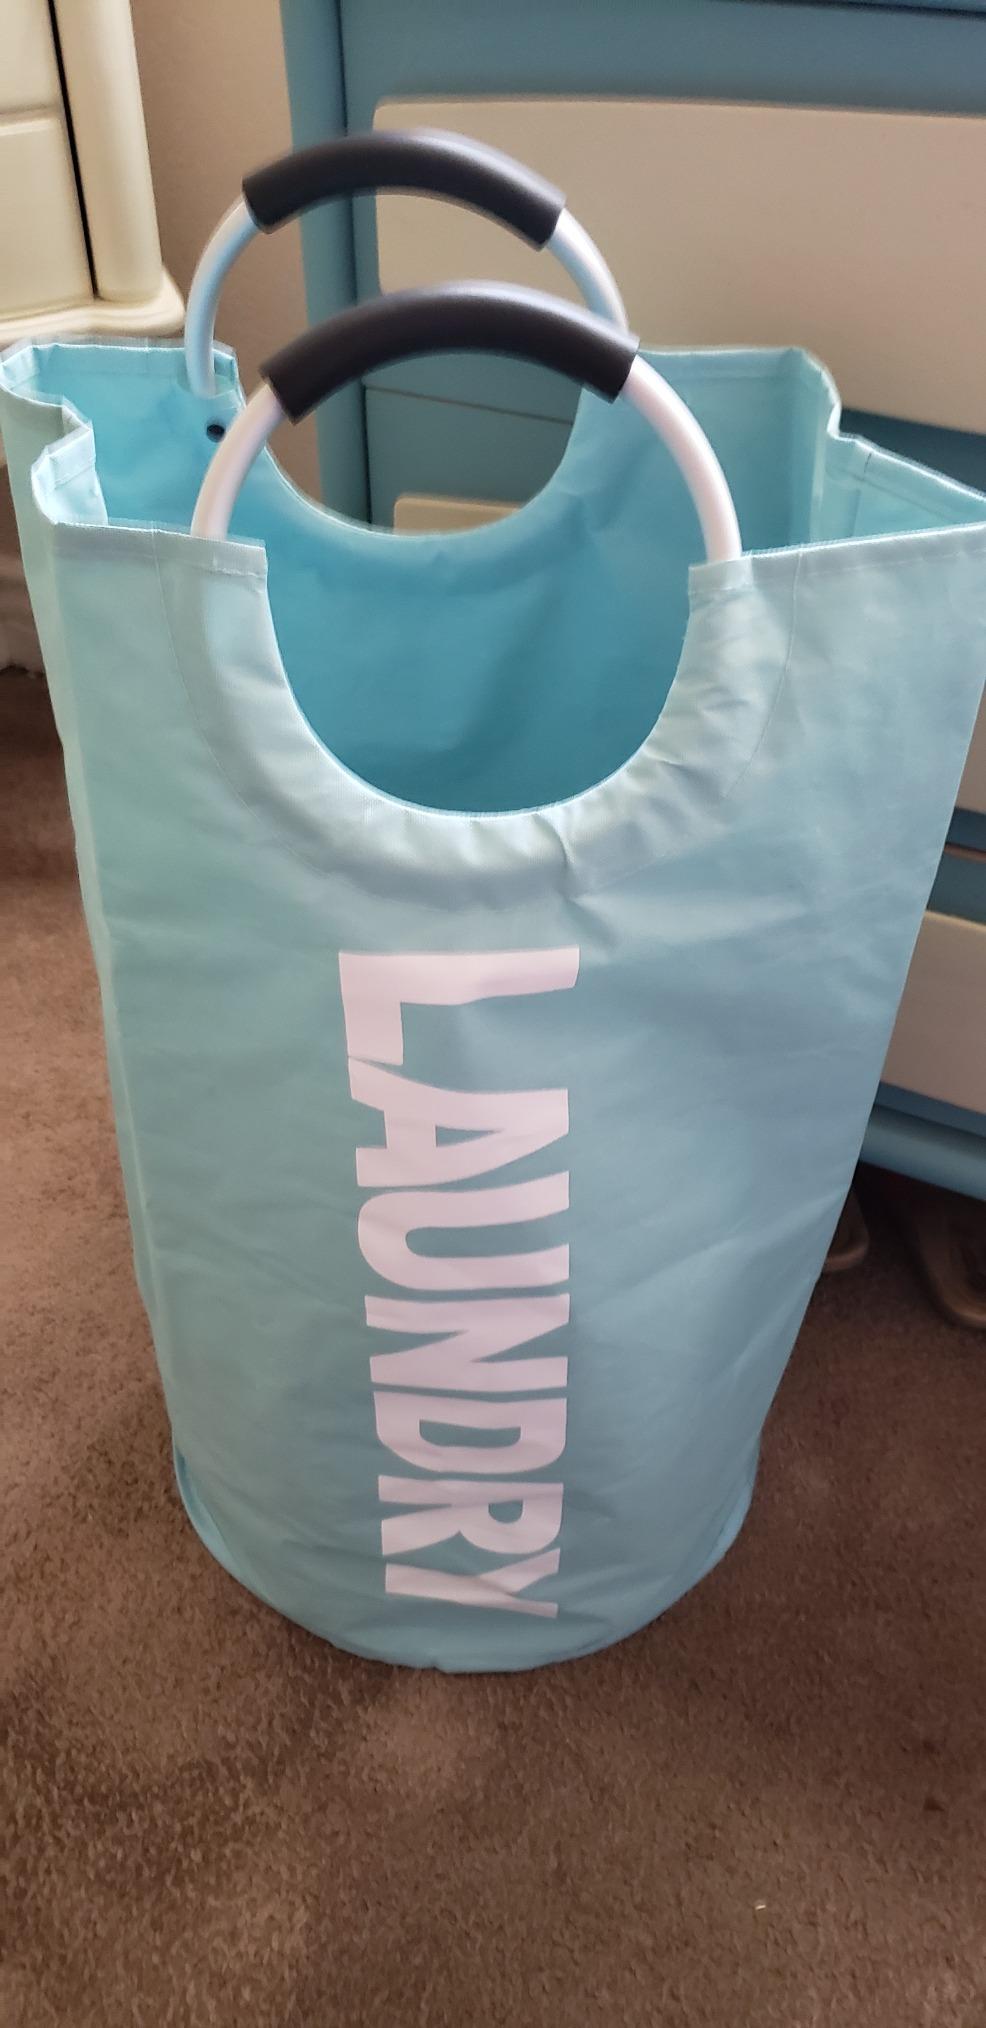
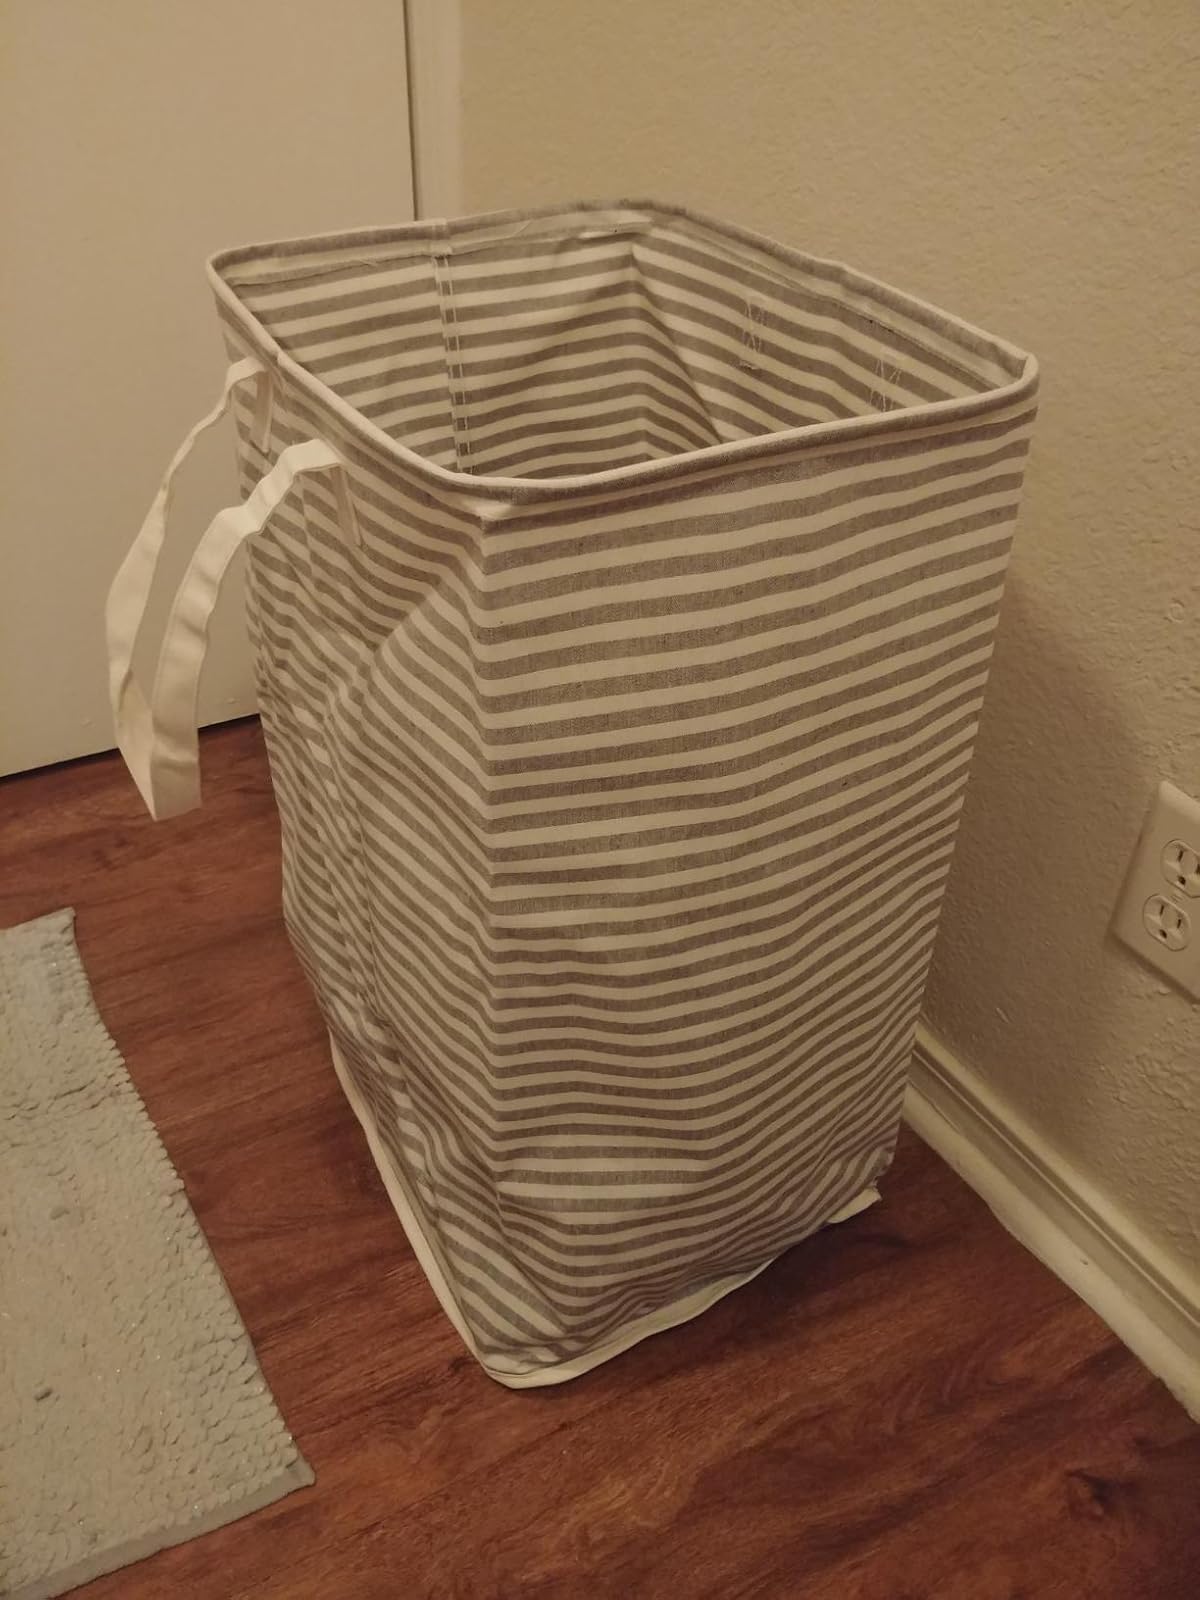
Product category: items_hamper
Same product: no